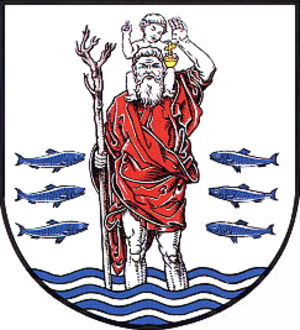
Kappeln est une ville du Schleswig-Holstein dans le Nord de l'Allemagne. Elle appartient à l'arrondissement de Schleswig-Flensbourg et se trouve au bord de la Schlei, ce qui explique que son histoire fut longtemps liée à l'économie de la pêche.